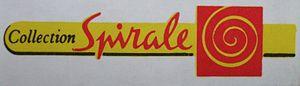
editions G.P.
Spirale est une collection française de romans pour la jeunesse créée par les éditions G. P. et éditée de 1959 à 1980. Elle compte 300 titres.